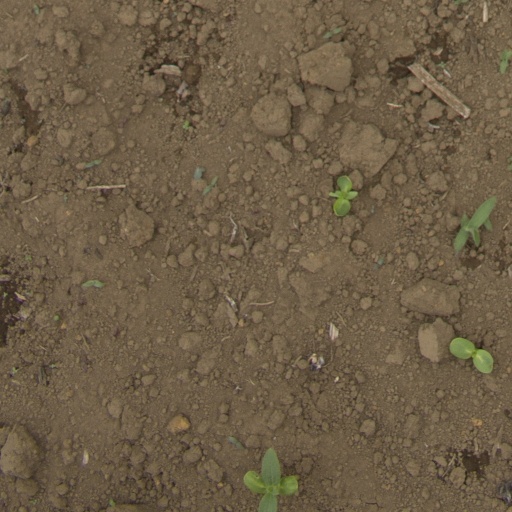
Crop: Jerusalem artichoke